2022 Moscow rally

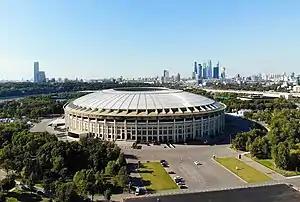

The rally's content, described by Agence France-Presse as "heavily anti-Western and filled with Soviet nostalgia," emphasized patriotism, heroism, and support for the military. Polina Gagarina, who represented Russia in the Eurovision Song Contest 2015, performed her cover of "Kukushka" from the 2015 film "Battle for Sevastopol". Russian band Lyube played patriotic songs about wartime, Oleg Gazmanov performed the song "Born in the U.S.S.R.", and Fyodor Tyutchev's May 1867 poem "" was read by Russian actor Vladimir Mashkov. Other speakers at the event included RT editor-in-chief Margarita Simonyan, who said, "This is for our boys who are fighting scum right now"; Moscow mayor Sergey Sobyanin, who thanked "the guys who with weapons in their hands defend Russian citizens in the Donbas... Half the world has united against us, but Russia is a strong country"; and Ministry of Foreign Affairs spokesperson Maria Zakharova, who called Russia "a country and nation that safeguards peace and fights evil". Many of the speakers wore Z-shaped Saint George's ribbons, which also appeared on signs in the crowd.